Muhammad Ali Jinnah

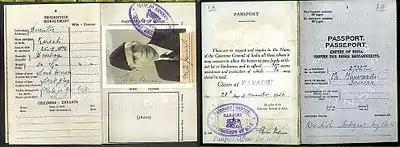
Jinnah's passport

In 1857, many Indians had risen in revolt against British rule. In the aftermath of the conflict, some Anglo-Indians, as well as Indians in Britain, called for greater self-government for the subcontinent, resulting in the founding of the Indian National Congress in 1885. Most founding members had been educated in Britain, and were content with the minimal reform efforts being made by the government. Muslims were not enthusiastic about calls for democratic institutions in British India, as they constituted a quarter to a third of the population, outnumbered by the Hindus. Early meetings of the Congress contained a minority of Muslims, mostly from the elite.